The Hatpin

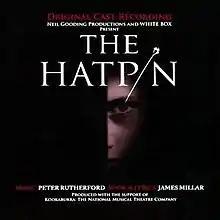
Original cast recording cover

The Hatpin is a musical by James Millar (book and lyrics) and Peter Rutherford (composer). It was inspired by the true story of Amber Murray who in 1892 gave up her son to the Makin family in Sydney, Australia. Written and developed in 2006–2007, "The Hatpin" opened at the York Theatre, Seymour Centre in Sydney on 27 February 2008 and ran for 13 shows. The musical has received subsequent productions in Australia, the United Kingdom, and the United States.